Bill Shoemaker

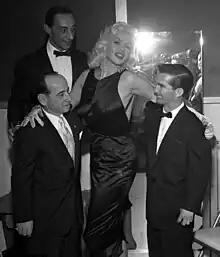
Jayne Mansfield with (left to right) jockeys Johnny Longden, Eddie Arcaro and Willie Shoemaker in 1957

Referred to as "Bill", "Willie," and "The Shoe", William Lee Shoemaker was born in the town of Fabens, Texas. At , Shoemaker was so small at birth that he was not expected to survive the night. Put in a shoebox on the oven to stay warm, he survived, but remained small, growing to and weighing . His diminutive size proved an asset in thoroughbred horse racing, of which he went on to become a giant, despite dropping out of El Monte High School in El Monte, California.